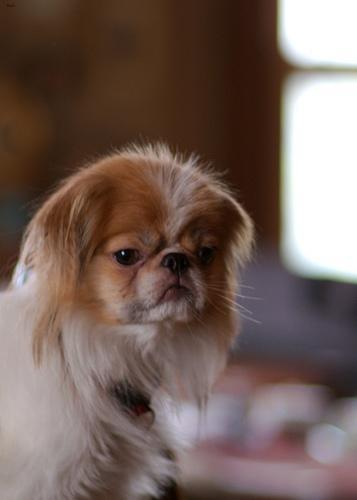
japanese chin